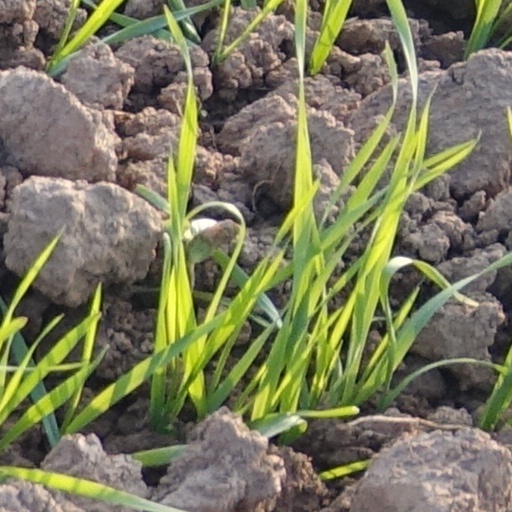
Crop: wheat